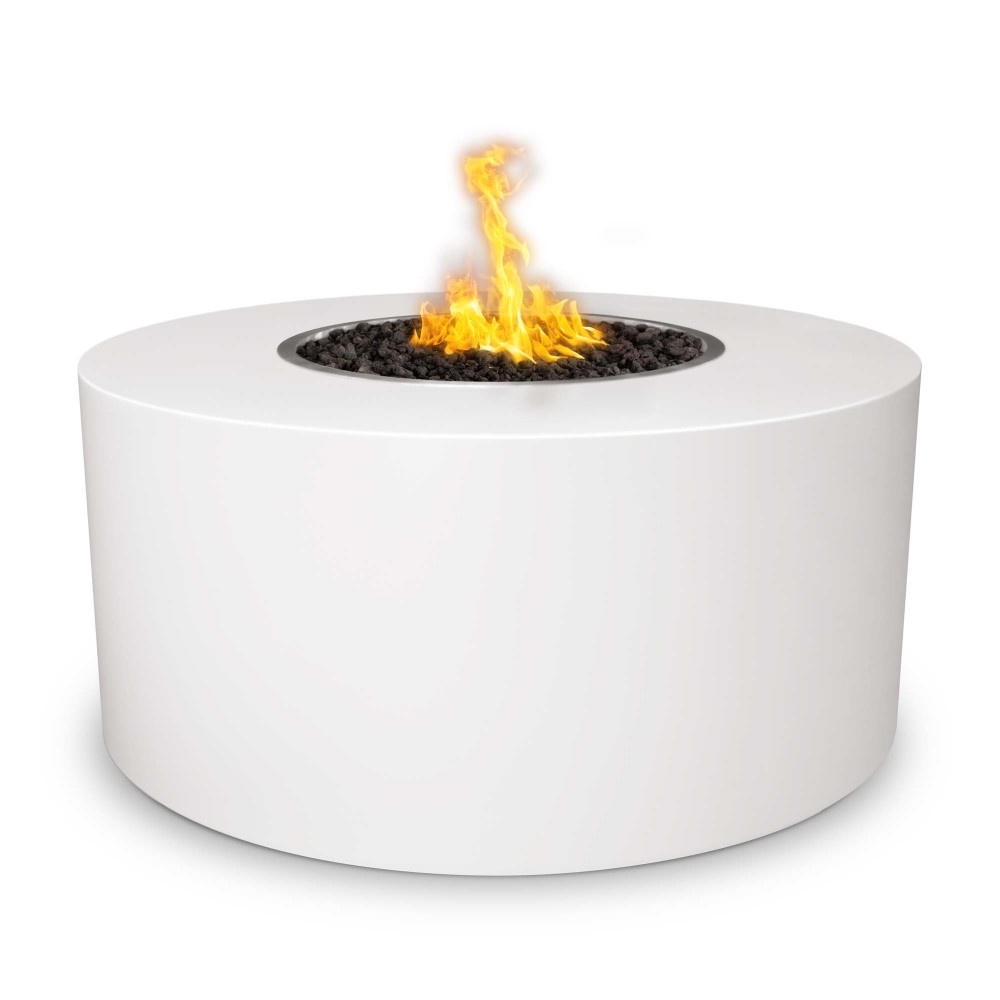
The Outdoor Plus 42" Beverly Powder Coated Fire Pit
42" Beverly Powder Coated Fire Pit by The Outdoor Plus The Outdoor Plus 42" Beverly Powder Coated Fire Pit, round and tall, is the perfect Fire Feature to lounge around with friends for good conversation and drinks on a lazy summer afternoon. The 42" Beverly Powder Coated Fire Pit is a beautiful, tall and round fire pit. Beverly’s cylindrical nature makes it a warm and inviting fire pit. The Outdoor Plus Fire Pits are individually handmade and proudly manufactured in the U.S.A. The Fire Pit is built to be durable and long-lasting in a variety of environments. These Fire Pits are cast and the colors are blended into the construction material for an elegant and durable finish that won't chip or flake. Because of its handmade nature, slight variations in color and texture may occur. *Due to copper’s natural properties and surrounding environment the copper material will change its color into a blue/green hue over time when exposed to the various natural elements. The Beverly Powder Coated Fire Pit is also available in other sizes. You can check out the 30" Beverly Powder Coated Fire Pit and the 36" Beverly Powder Coated Fire Pit . WHEN YOU BUY THE 42" BEVERLY FIRE PIT YOU WILL RECEIVE: Fire Pit Fire Plate/ Pan Complete Burner Insert UL control panel LC Certified Match Lit Kit or LC Certified Electronic Ignition System Lava Rock The 42" Beverly Powder Coated Fire Pit comes in 6 different Powder Coat Finish, so it will fit perfectly in your backyard, these are the color options: Since the 42 " Beverly Powder Coated Fire Pit is individually handcrafted, f inishes are subject to slight texture/color variations General Fire Pit Manual Key Valve Installation Manual How to Convert From LIQUID PROPANE to NATURAL GAS WARNING: DO NOT ATTEMPT TO INSTALL THE FIRE BOWL(S) YOURSELF. HIRE A CERTIFIED GAS PLUMBER/SPECIALIST TO INSTALL THE FIRE FEATURE!
Brand: The Outdoor Plus
Category: Home & Garden > Fireplaces > Outdoor Fireplaces